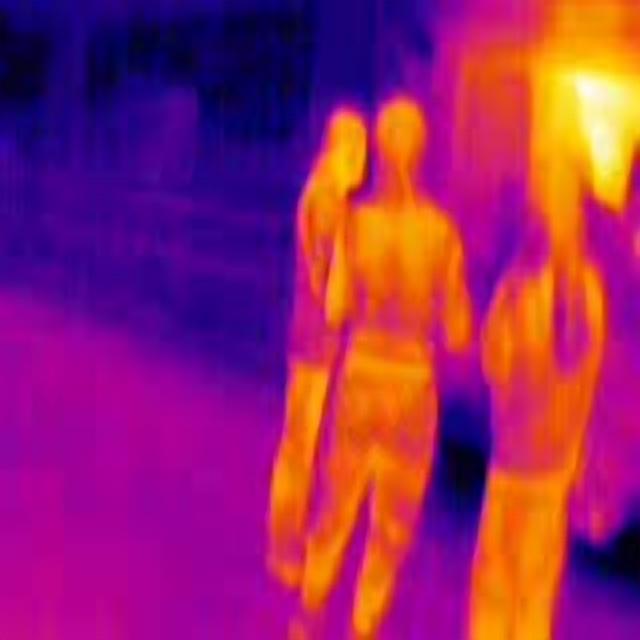
Detected objects:
label: person
label: person
label: person